Robin Kemp

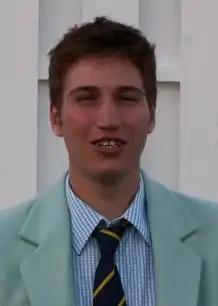
Robin Kemp in 2006

Robin Andrew Kemp (born 29 September 1984) is an English cricketer who played in four successive University Cricket Matches for Cambridge University against Oxford University between 2005 and 2008.